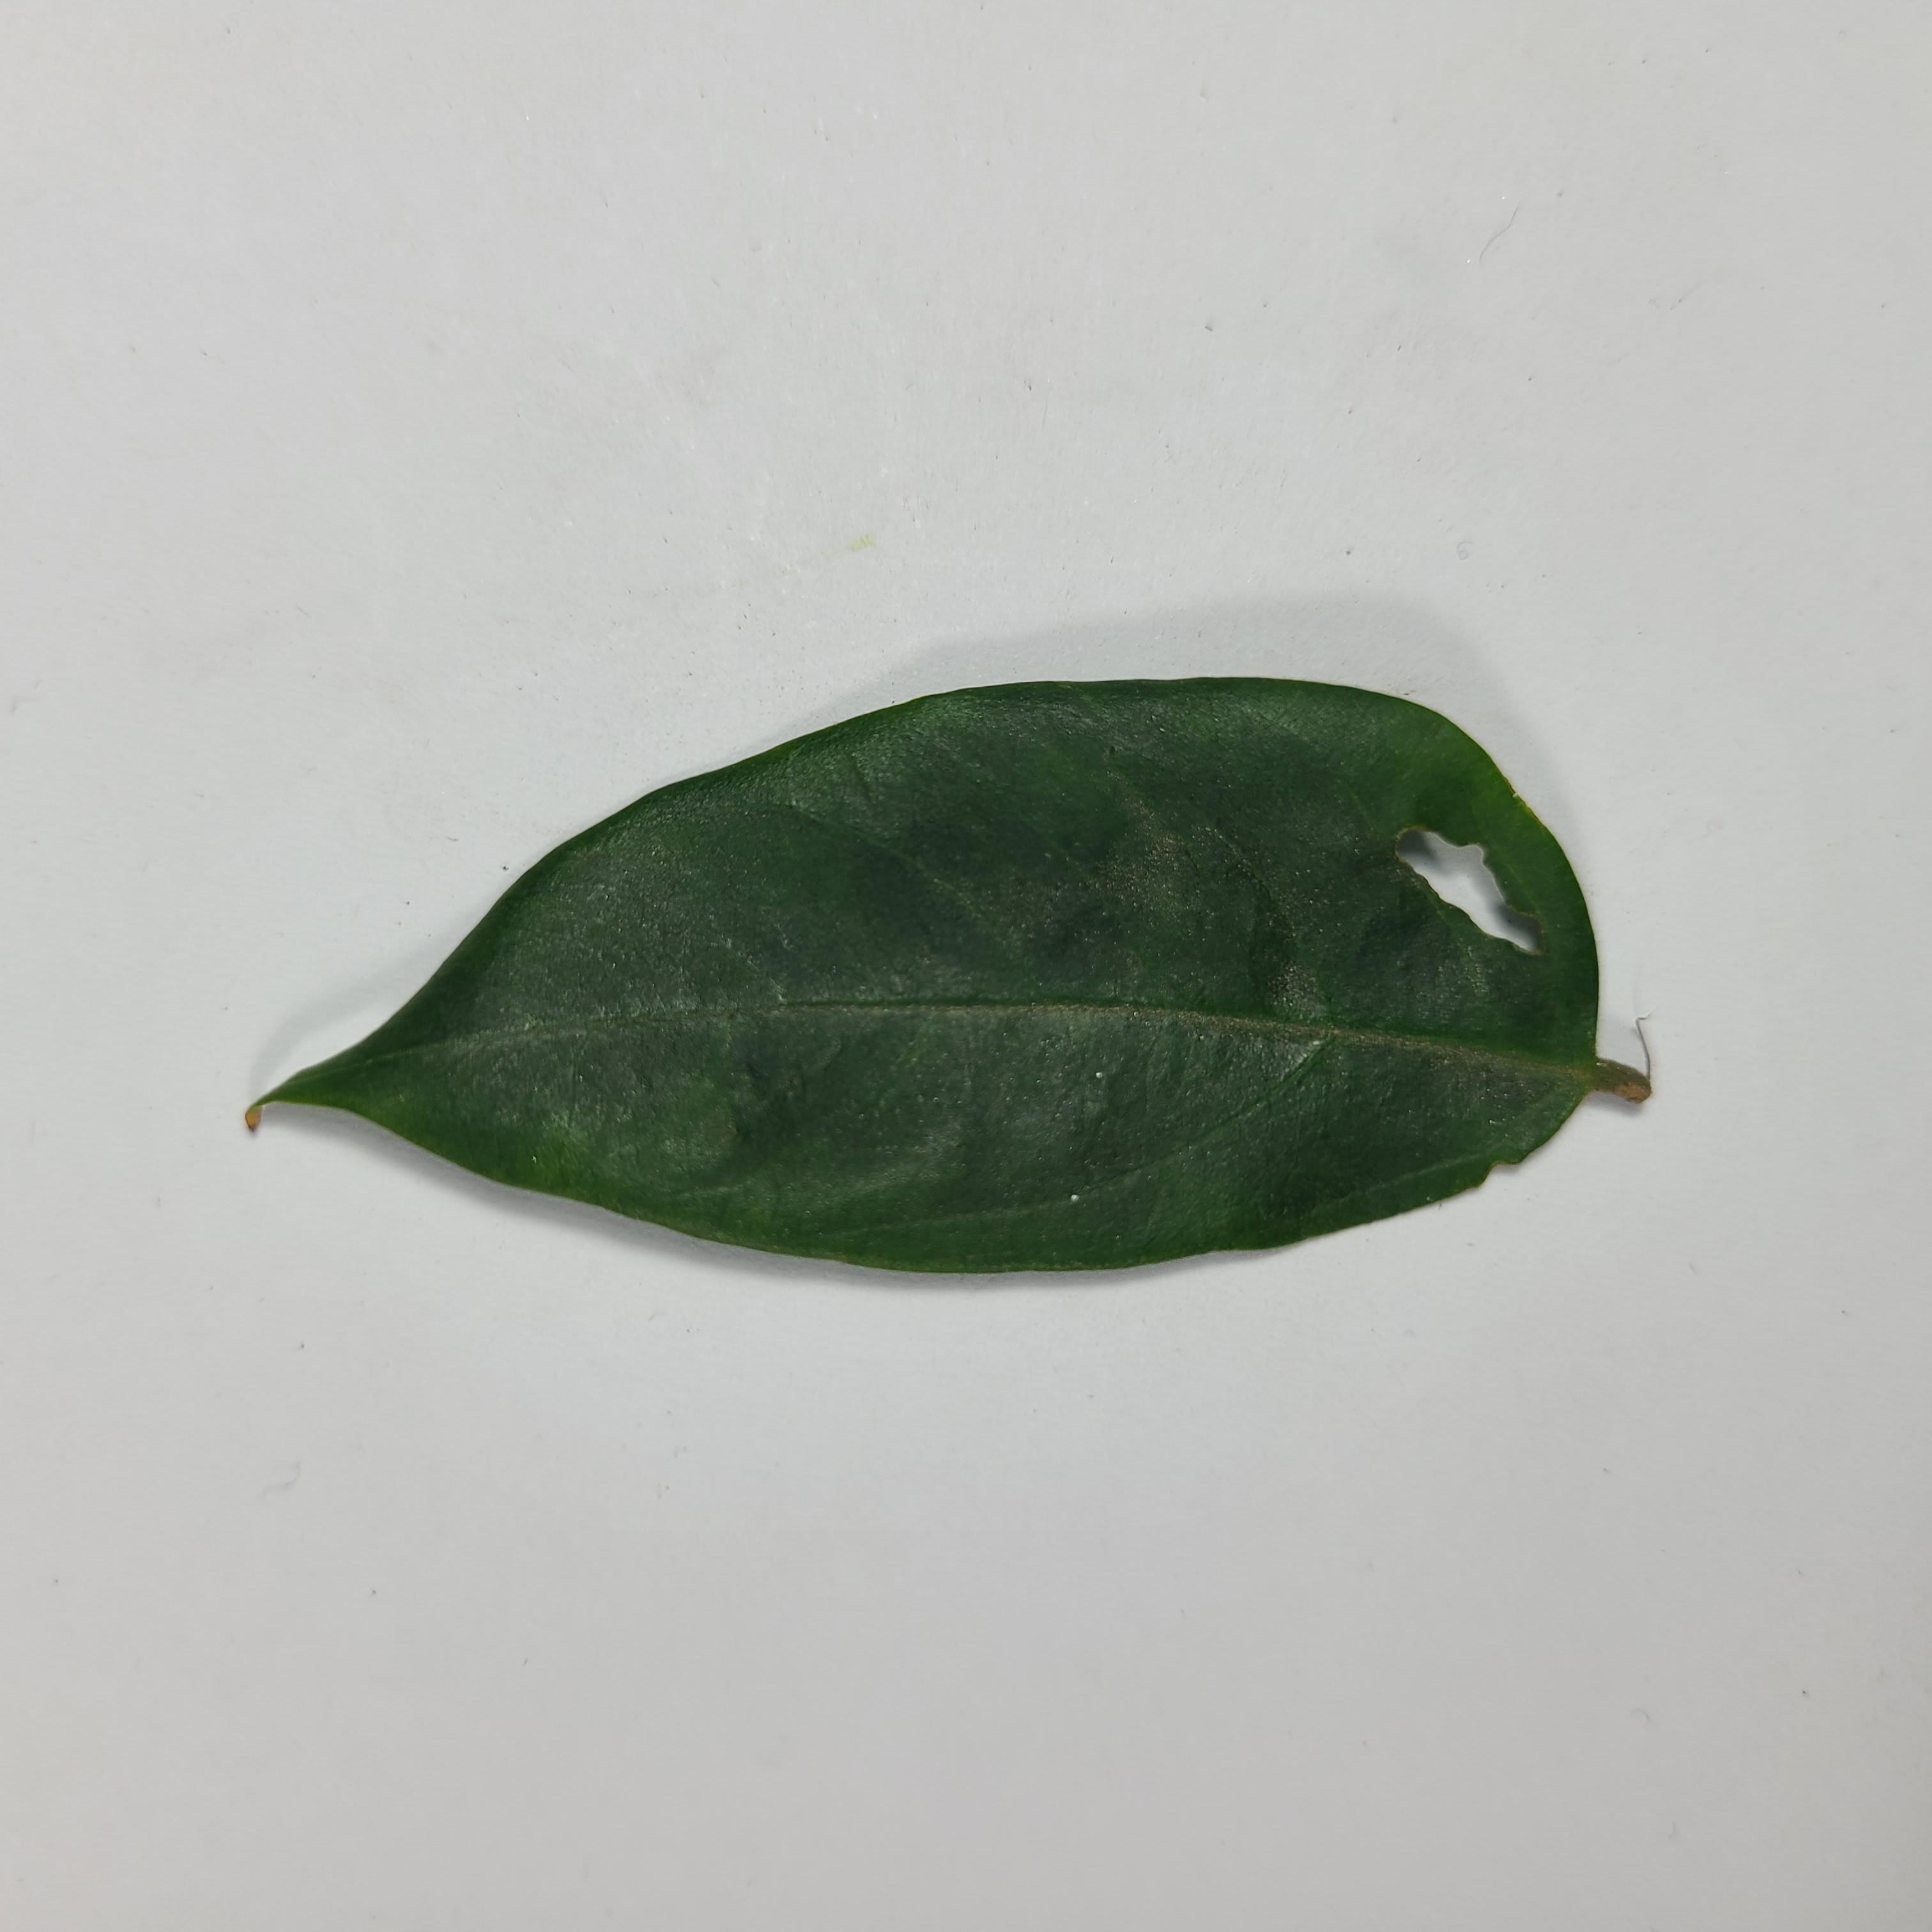
Label: Insect Hole leaves